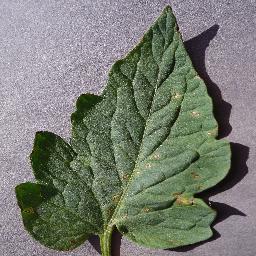
Label: Tomato___Target_Spot